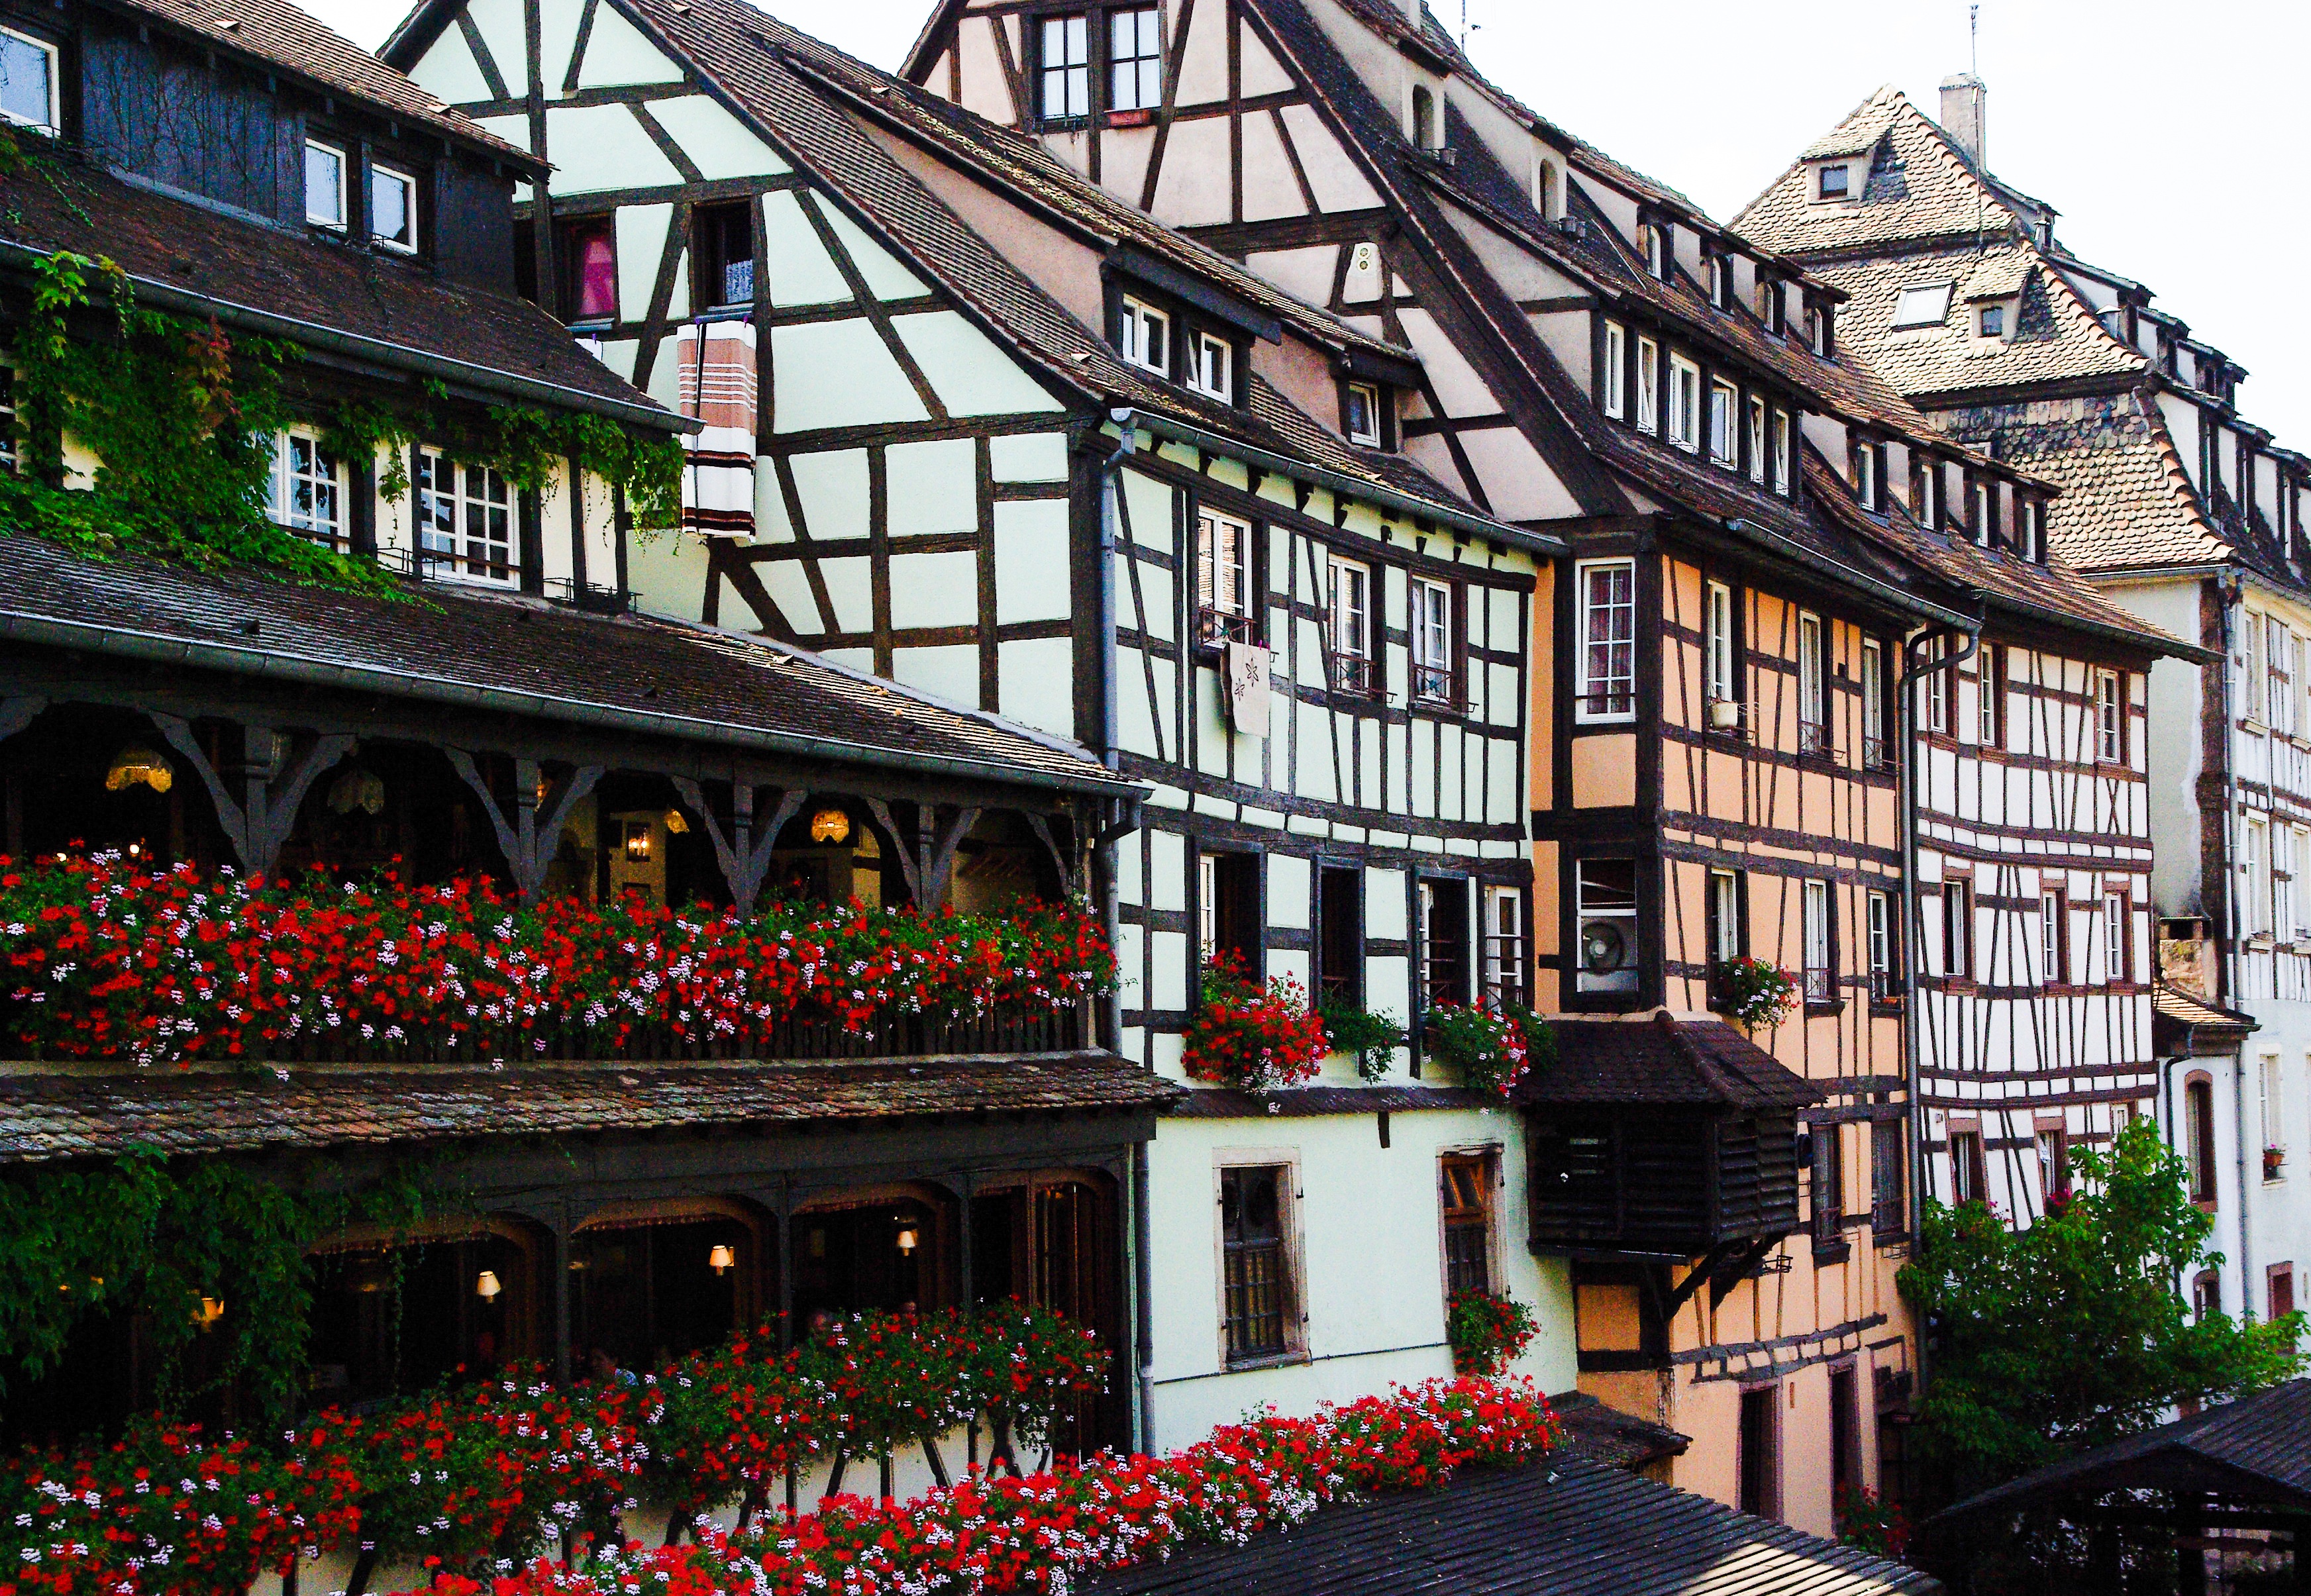
town, downtown, france, landmark, facade, strasbourg, alsace, houses facades, petite france